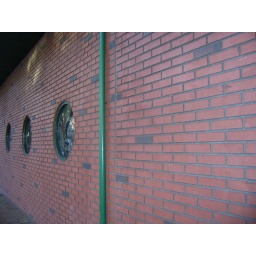
I thought that this was a really cool picture. It's the wall of a pizza joint in Great Neck, NY.